Béla Barényi

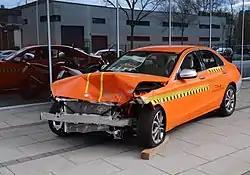
A crash-tested Mercedes-Benz.

The crumple zone concept was originally invented and patented by Barényi in 1937, before he worked for Mercedes-Benz; and subsequently in a more developed form in 1952. The 1953 Mercedes-Benz ""Ponton"" was a partial implementation of his ideas, by having a strong deep platform to form a partial safety cell, patented in 1941.